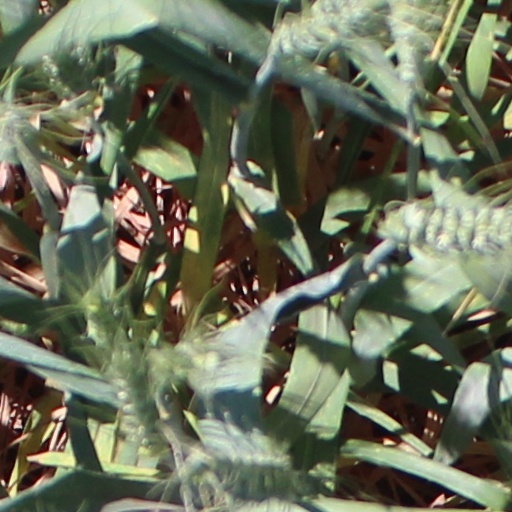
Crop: wheat